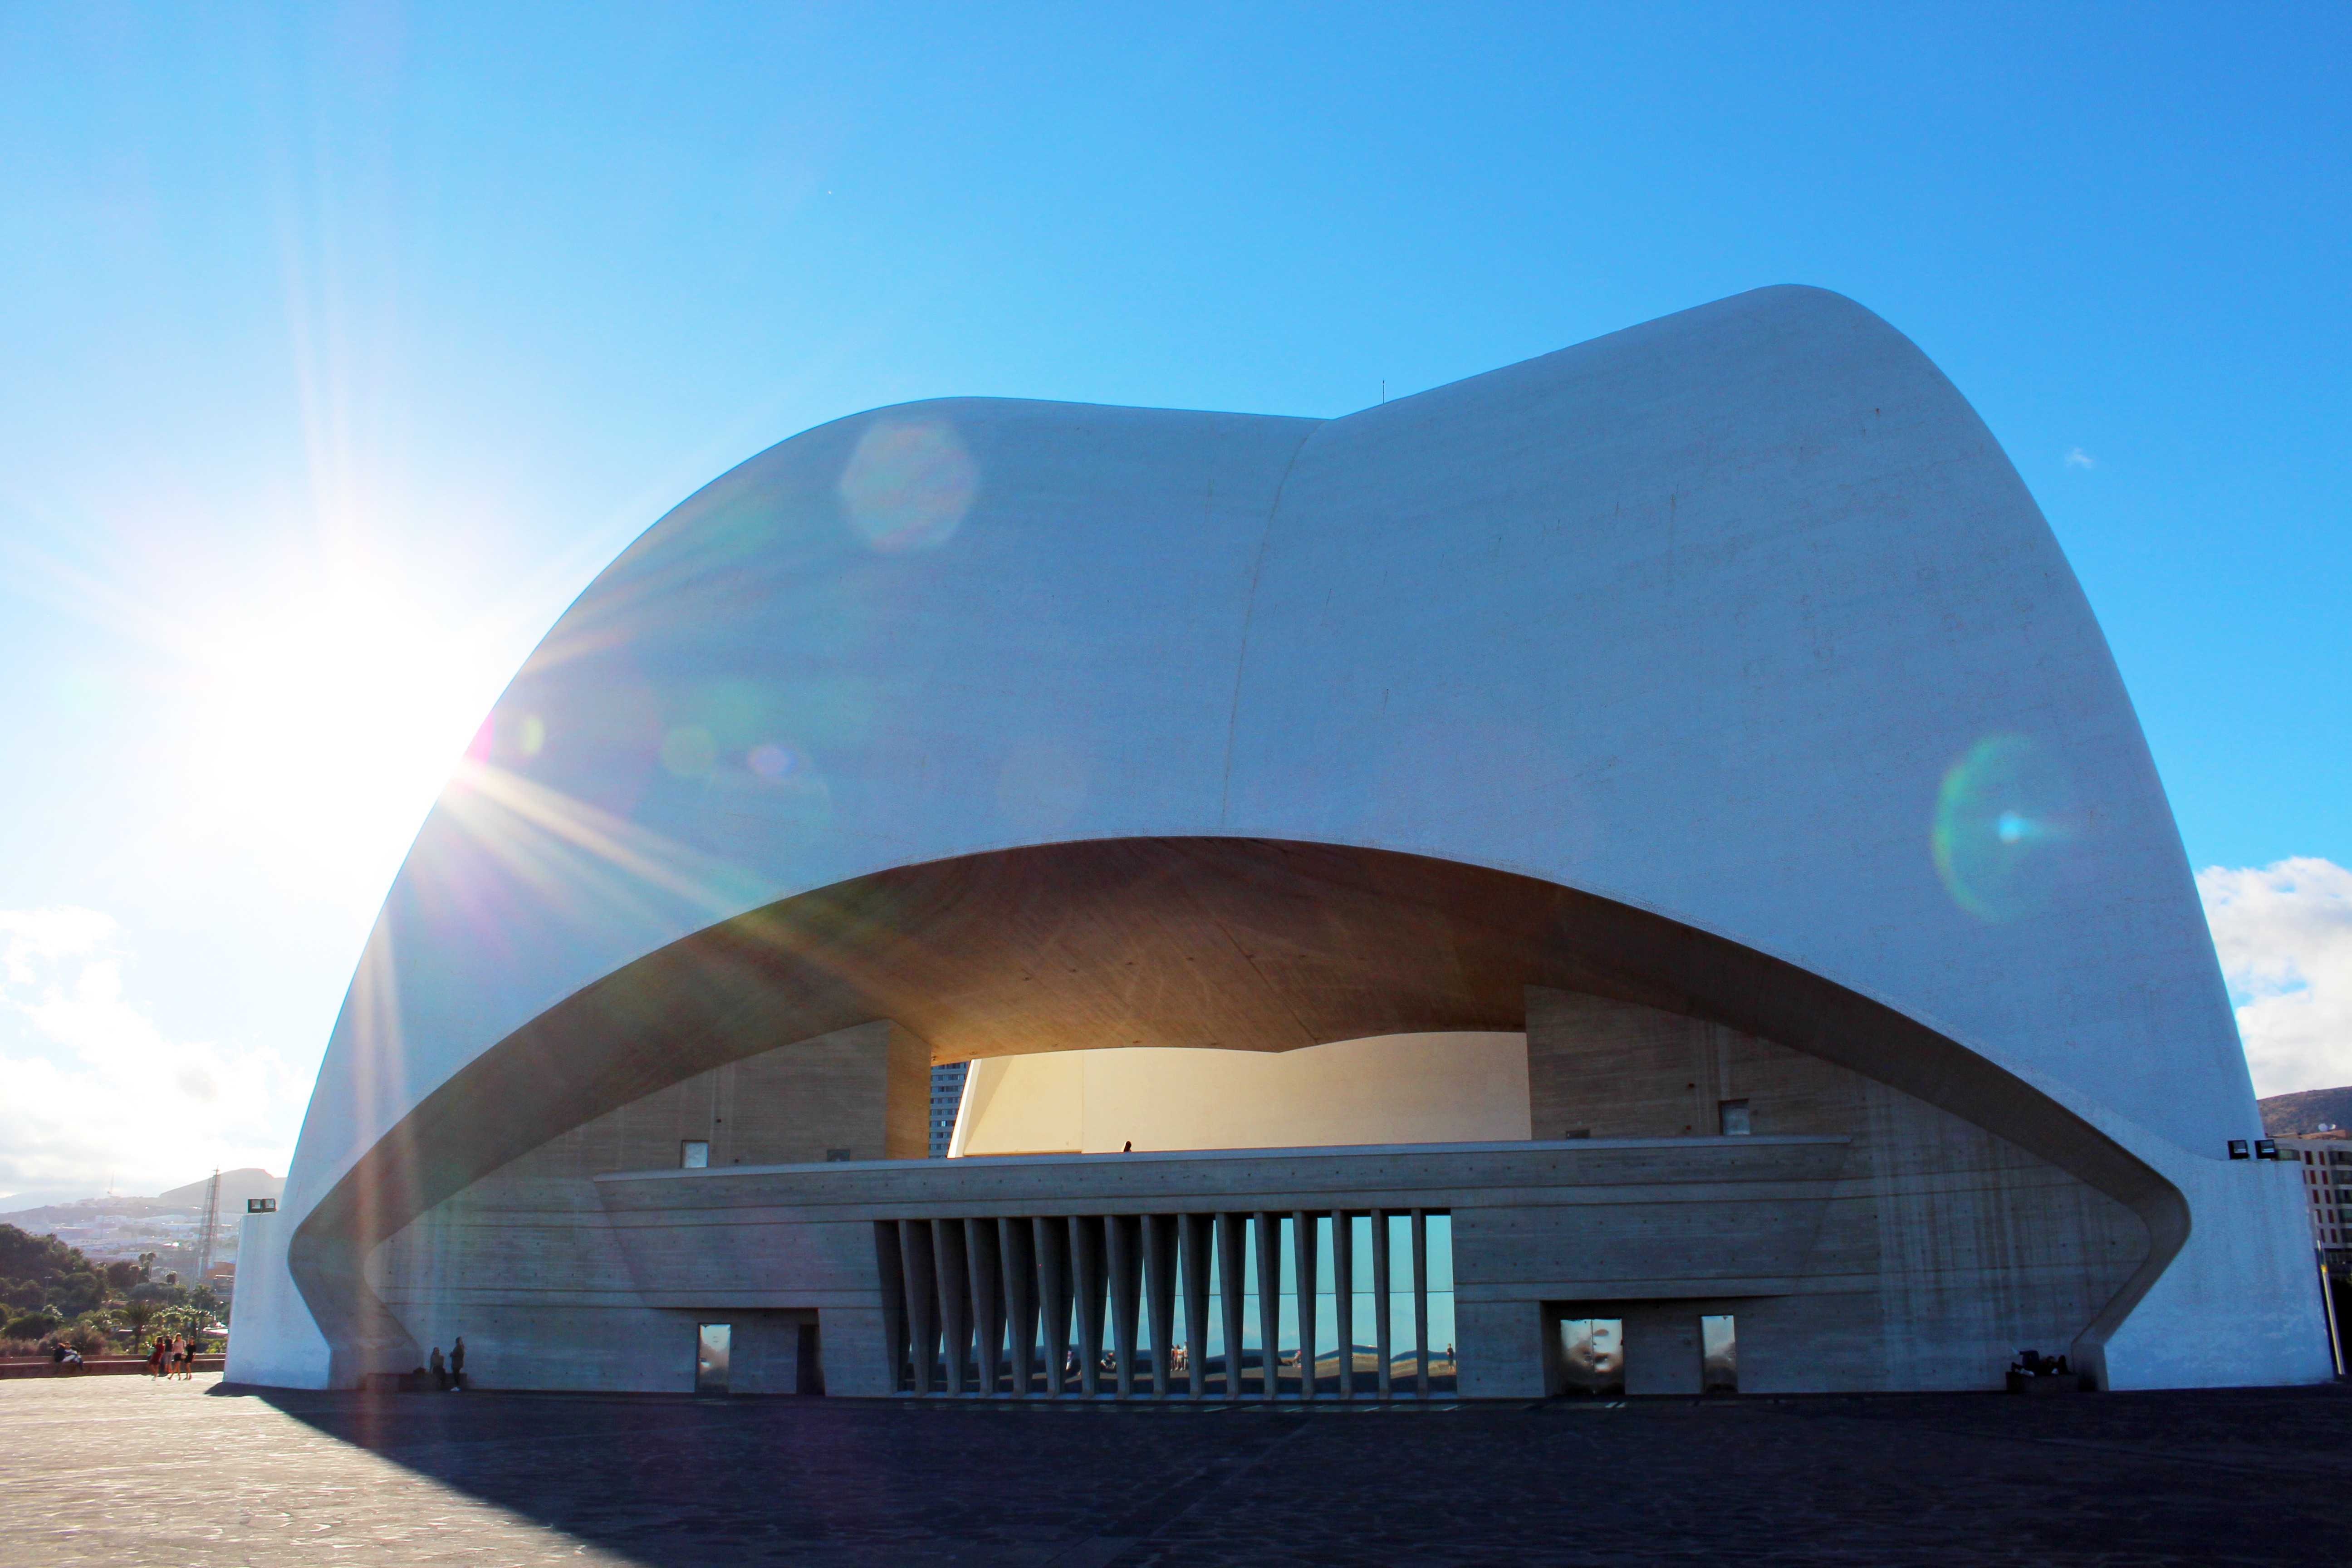
architecture, building, arch, facade, observatory, theatre, dome, atmosphere of earth